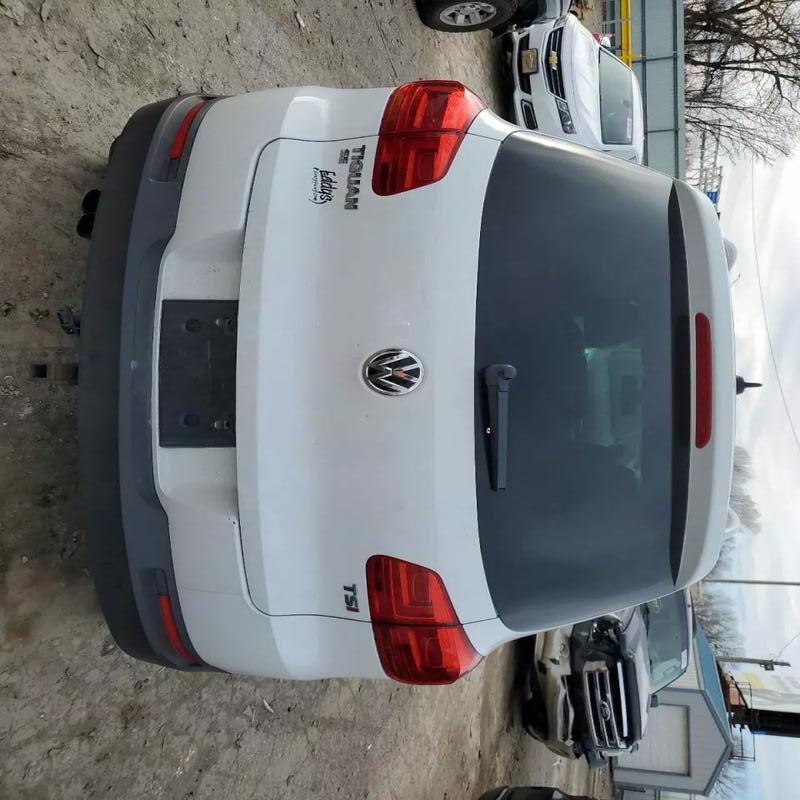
Aucun dommage détecté.
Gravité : aucun